List of French 'Pacific' steam locomotives

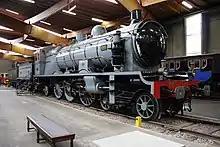
Pacific 4546 of the PO, saved by the SNCF and displayed at the Cité du train at Mulhouse (French National Railway Museum)

Compagnie du PO (Paris-Orléans): 279 locomotives